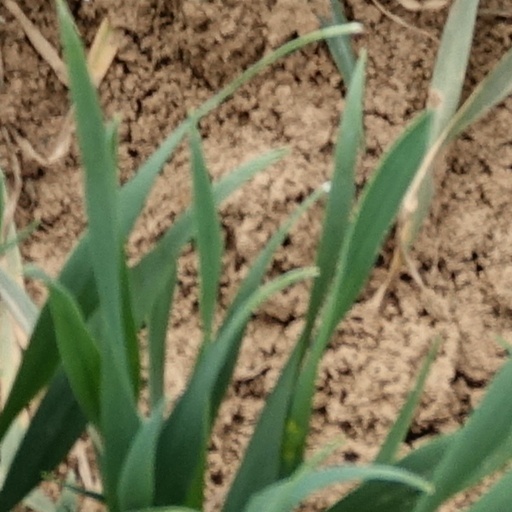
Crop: wheat